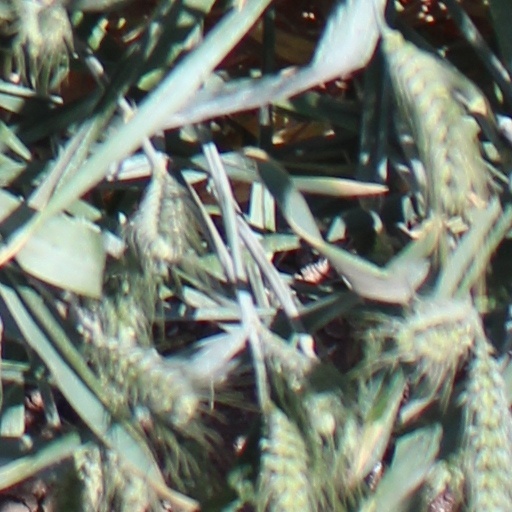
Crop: wheat